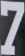
Number: 7